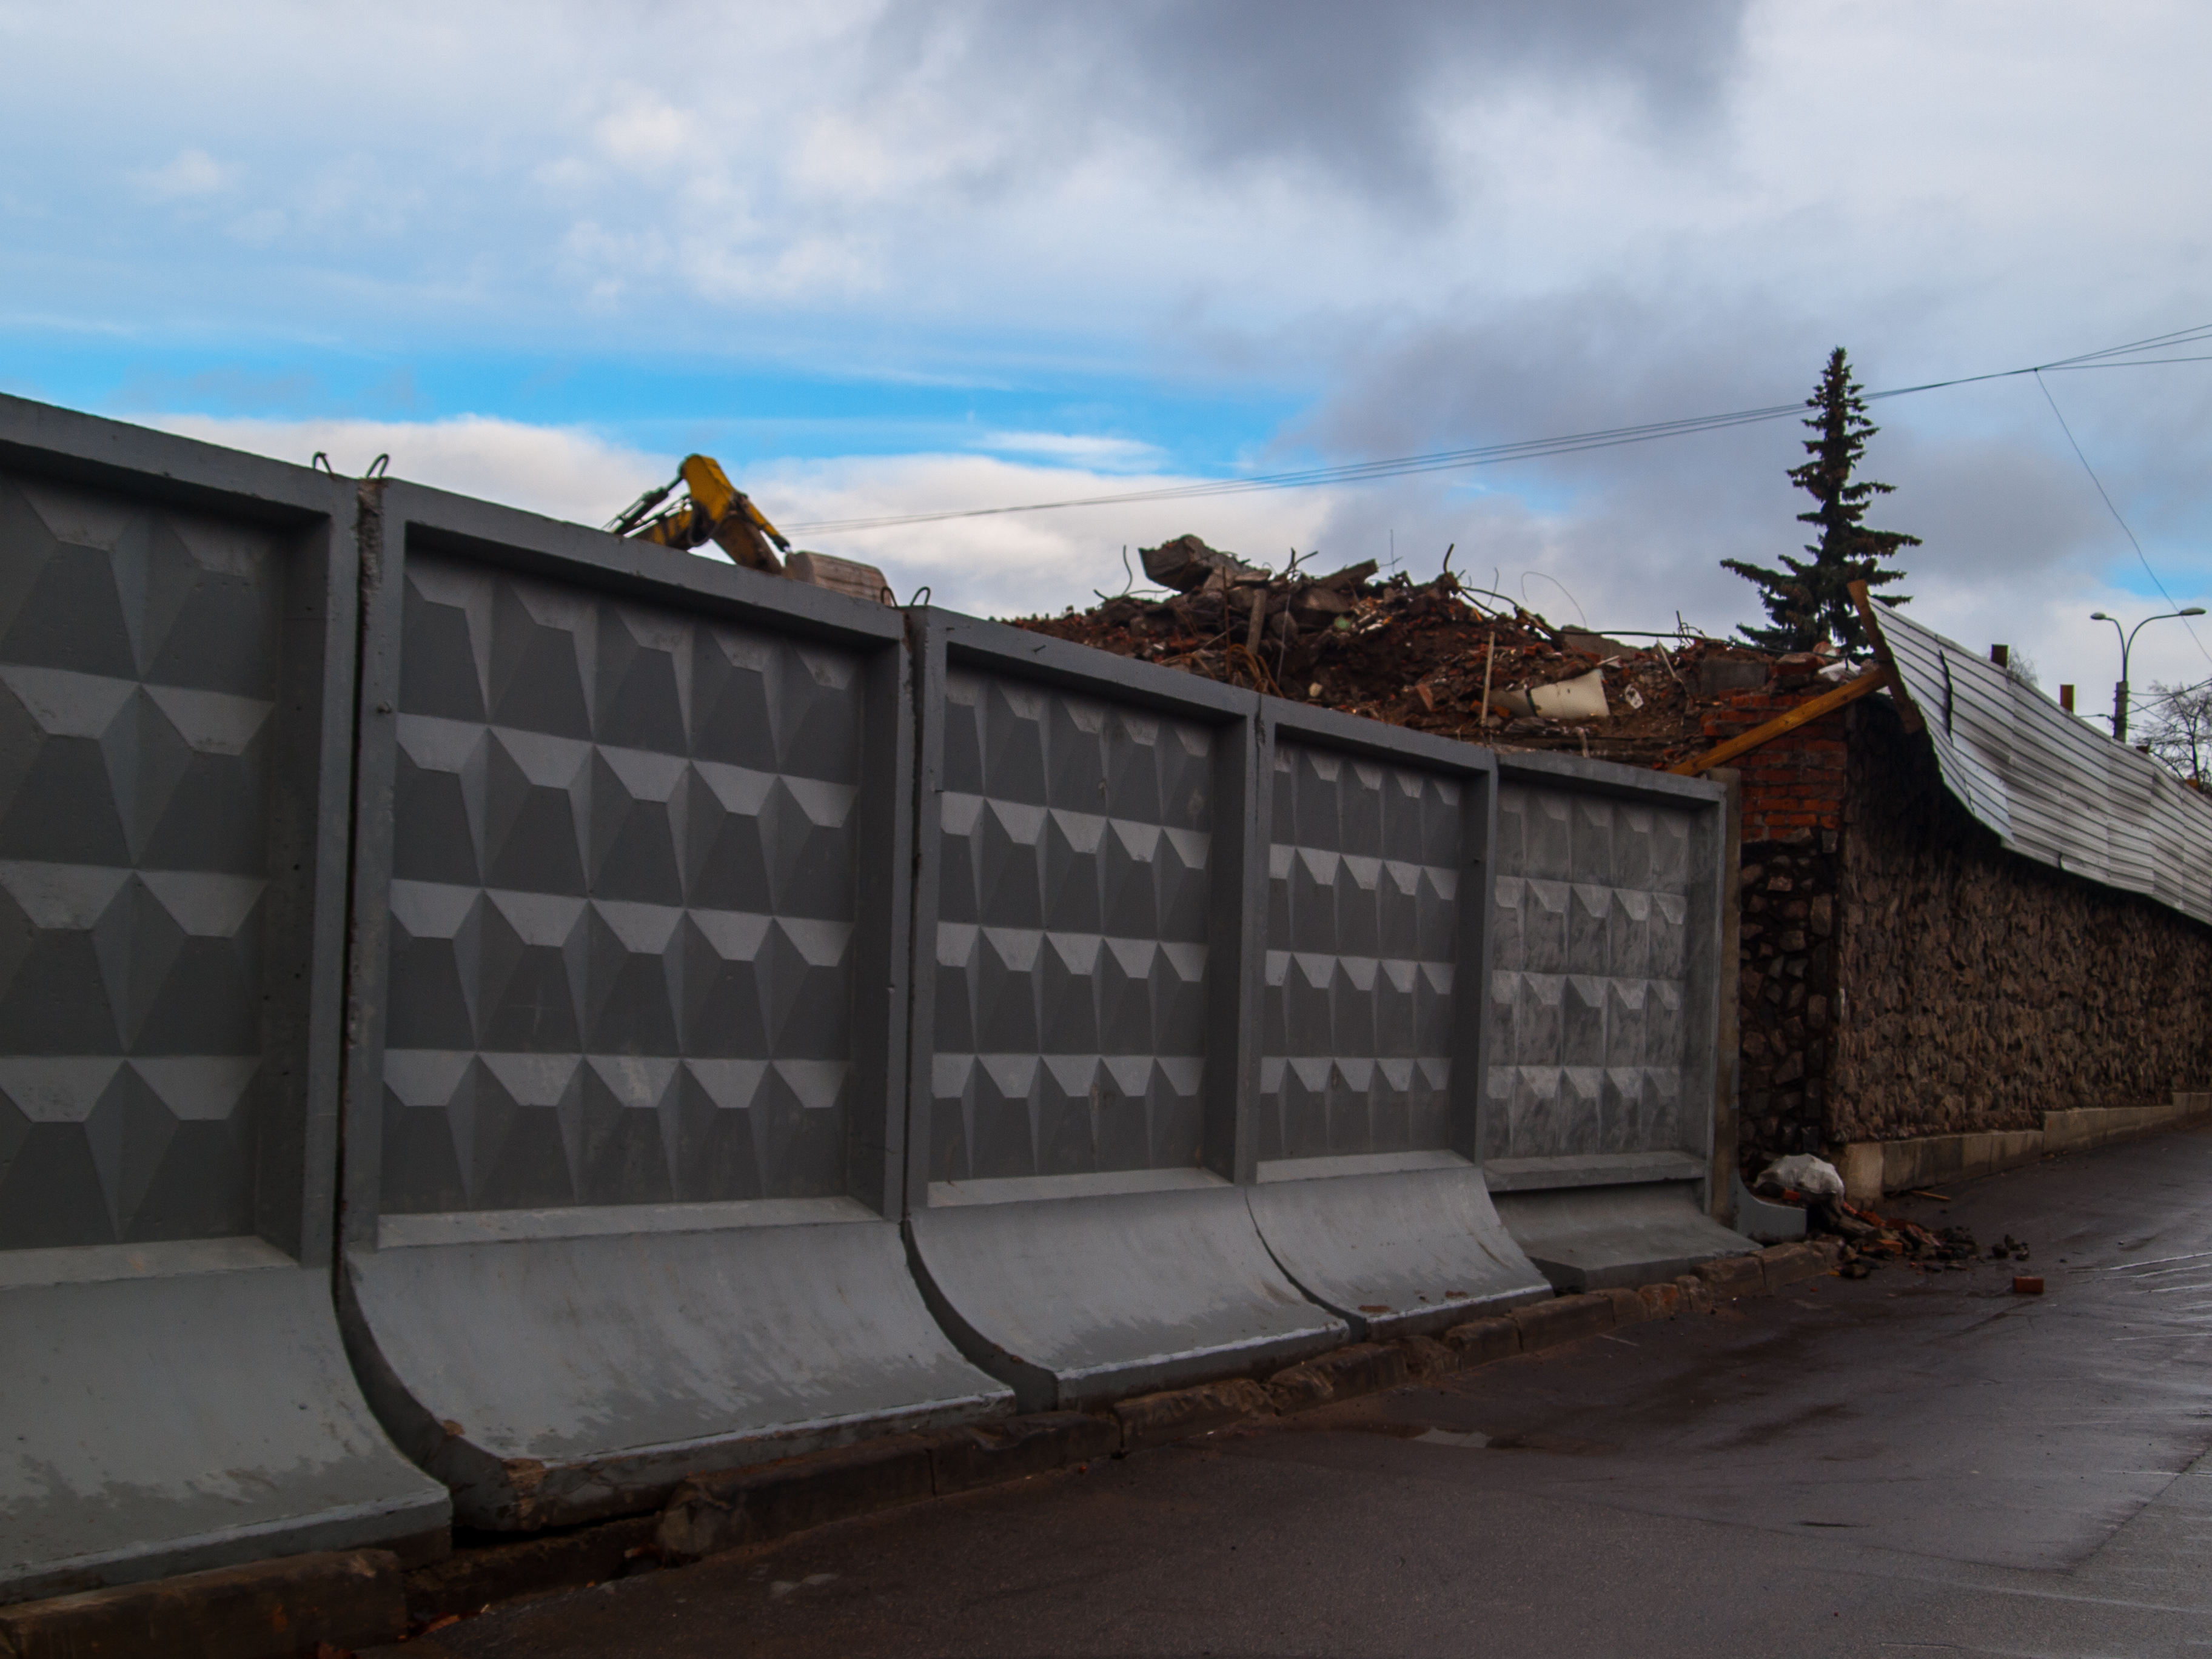
images, cloud, sky, road surface, asphalt, tree, plant, fence, road, residential area, landscape, rural area, city, facade, rolling, wood, roof, winter, concrete, tar, street, metal, suburb, cumulus, conifer, hill, mountain range, sidewalk, lane, shadow, rock, guard rail, graffiti, transport, mural